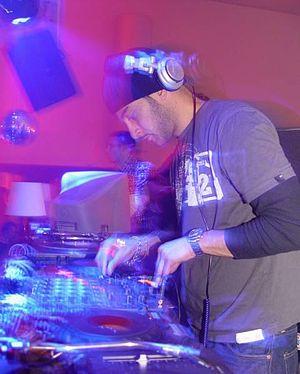
Armand van Helden
Armand van Helden, né le 16 février 1970 à Boston, est un disc jockey et producteur de musique américain d'origines néerlandaise et libanaise, de musique house.